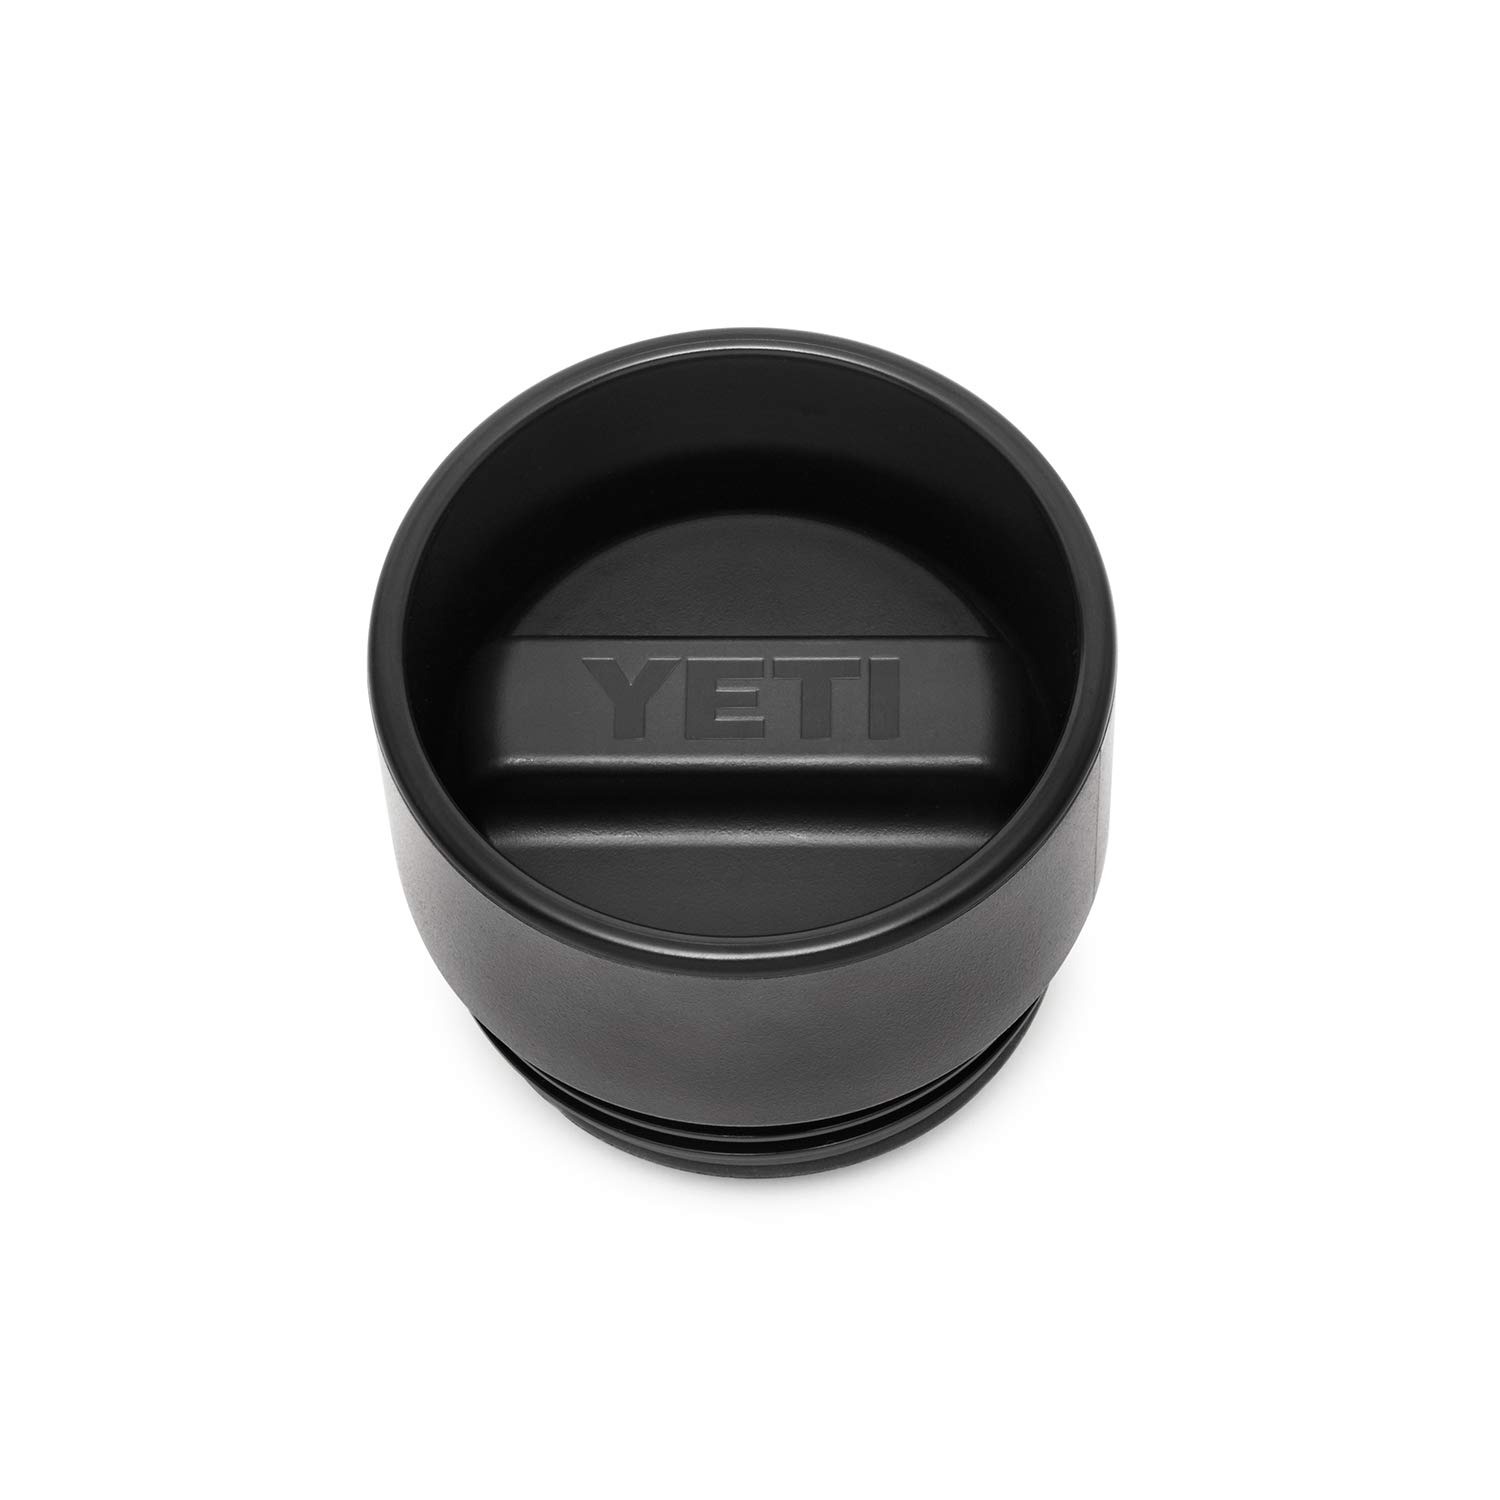
Item Name: YETI Rambler Bottle Hot Shot Cap Accessory
Bullet Point 1: VERSATILE: The HotShot Cap fits every member of the YETI Rambler Bottle family. Sorry it does not fit any YETI Rambler Tumblers
Bullet Point 2: FATLID INSULATION: One inch of lid keeps temperature retention on lock
Bullet Point 3: LEAKPROOF 360-DEGREE CAP: Carry it with confidence. Half twist until it clicks, then sip from any side
Bullet Point 4: SHATTER RESISTANT: So give the Hot Shot Cap all you’ve got
Bullet Point 5: DISHWASHER SAFE: Because no one needs more work to do
Product Description: <b>YETI HOT SHOT CAP ACCESSORY</b><p>The Hot Shot Cap is an innovative and insulated 100% leakproof cap. Living up to its nickname by locking in piping-hot temperatures for hours on end. For added convenience, we built in a 360-degree inner lid. With just a half twist and a click, it lets you sip from any side, making it an ideal cap for mornings in the blind, cold weather hunts, night shifts, and beyond. This versatile accessory is built to fit any Rambler Bottle.</p>
Value: 1.0
Unit: Count

Price: 13